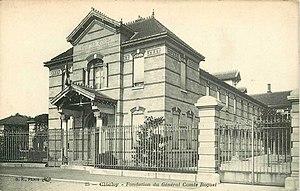
Clichy.Fondation du Général-Comte Roguet.Rue Georges-Boisseau
La rue du Général-Roguet est une voie publique de la commune de Clichy, dans le département français des Hauts-de-Seine.